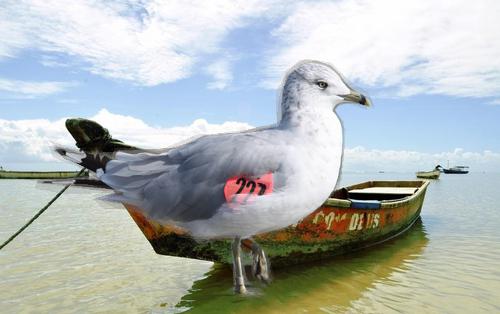
Bird species: Ring_billed_Gull
Bird type: waterbird
Background: water